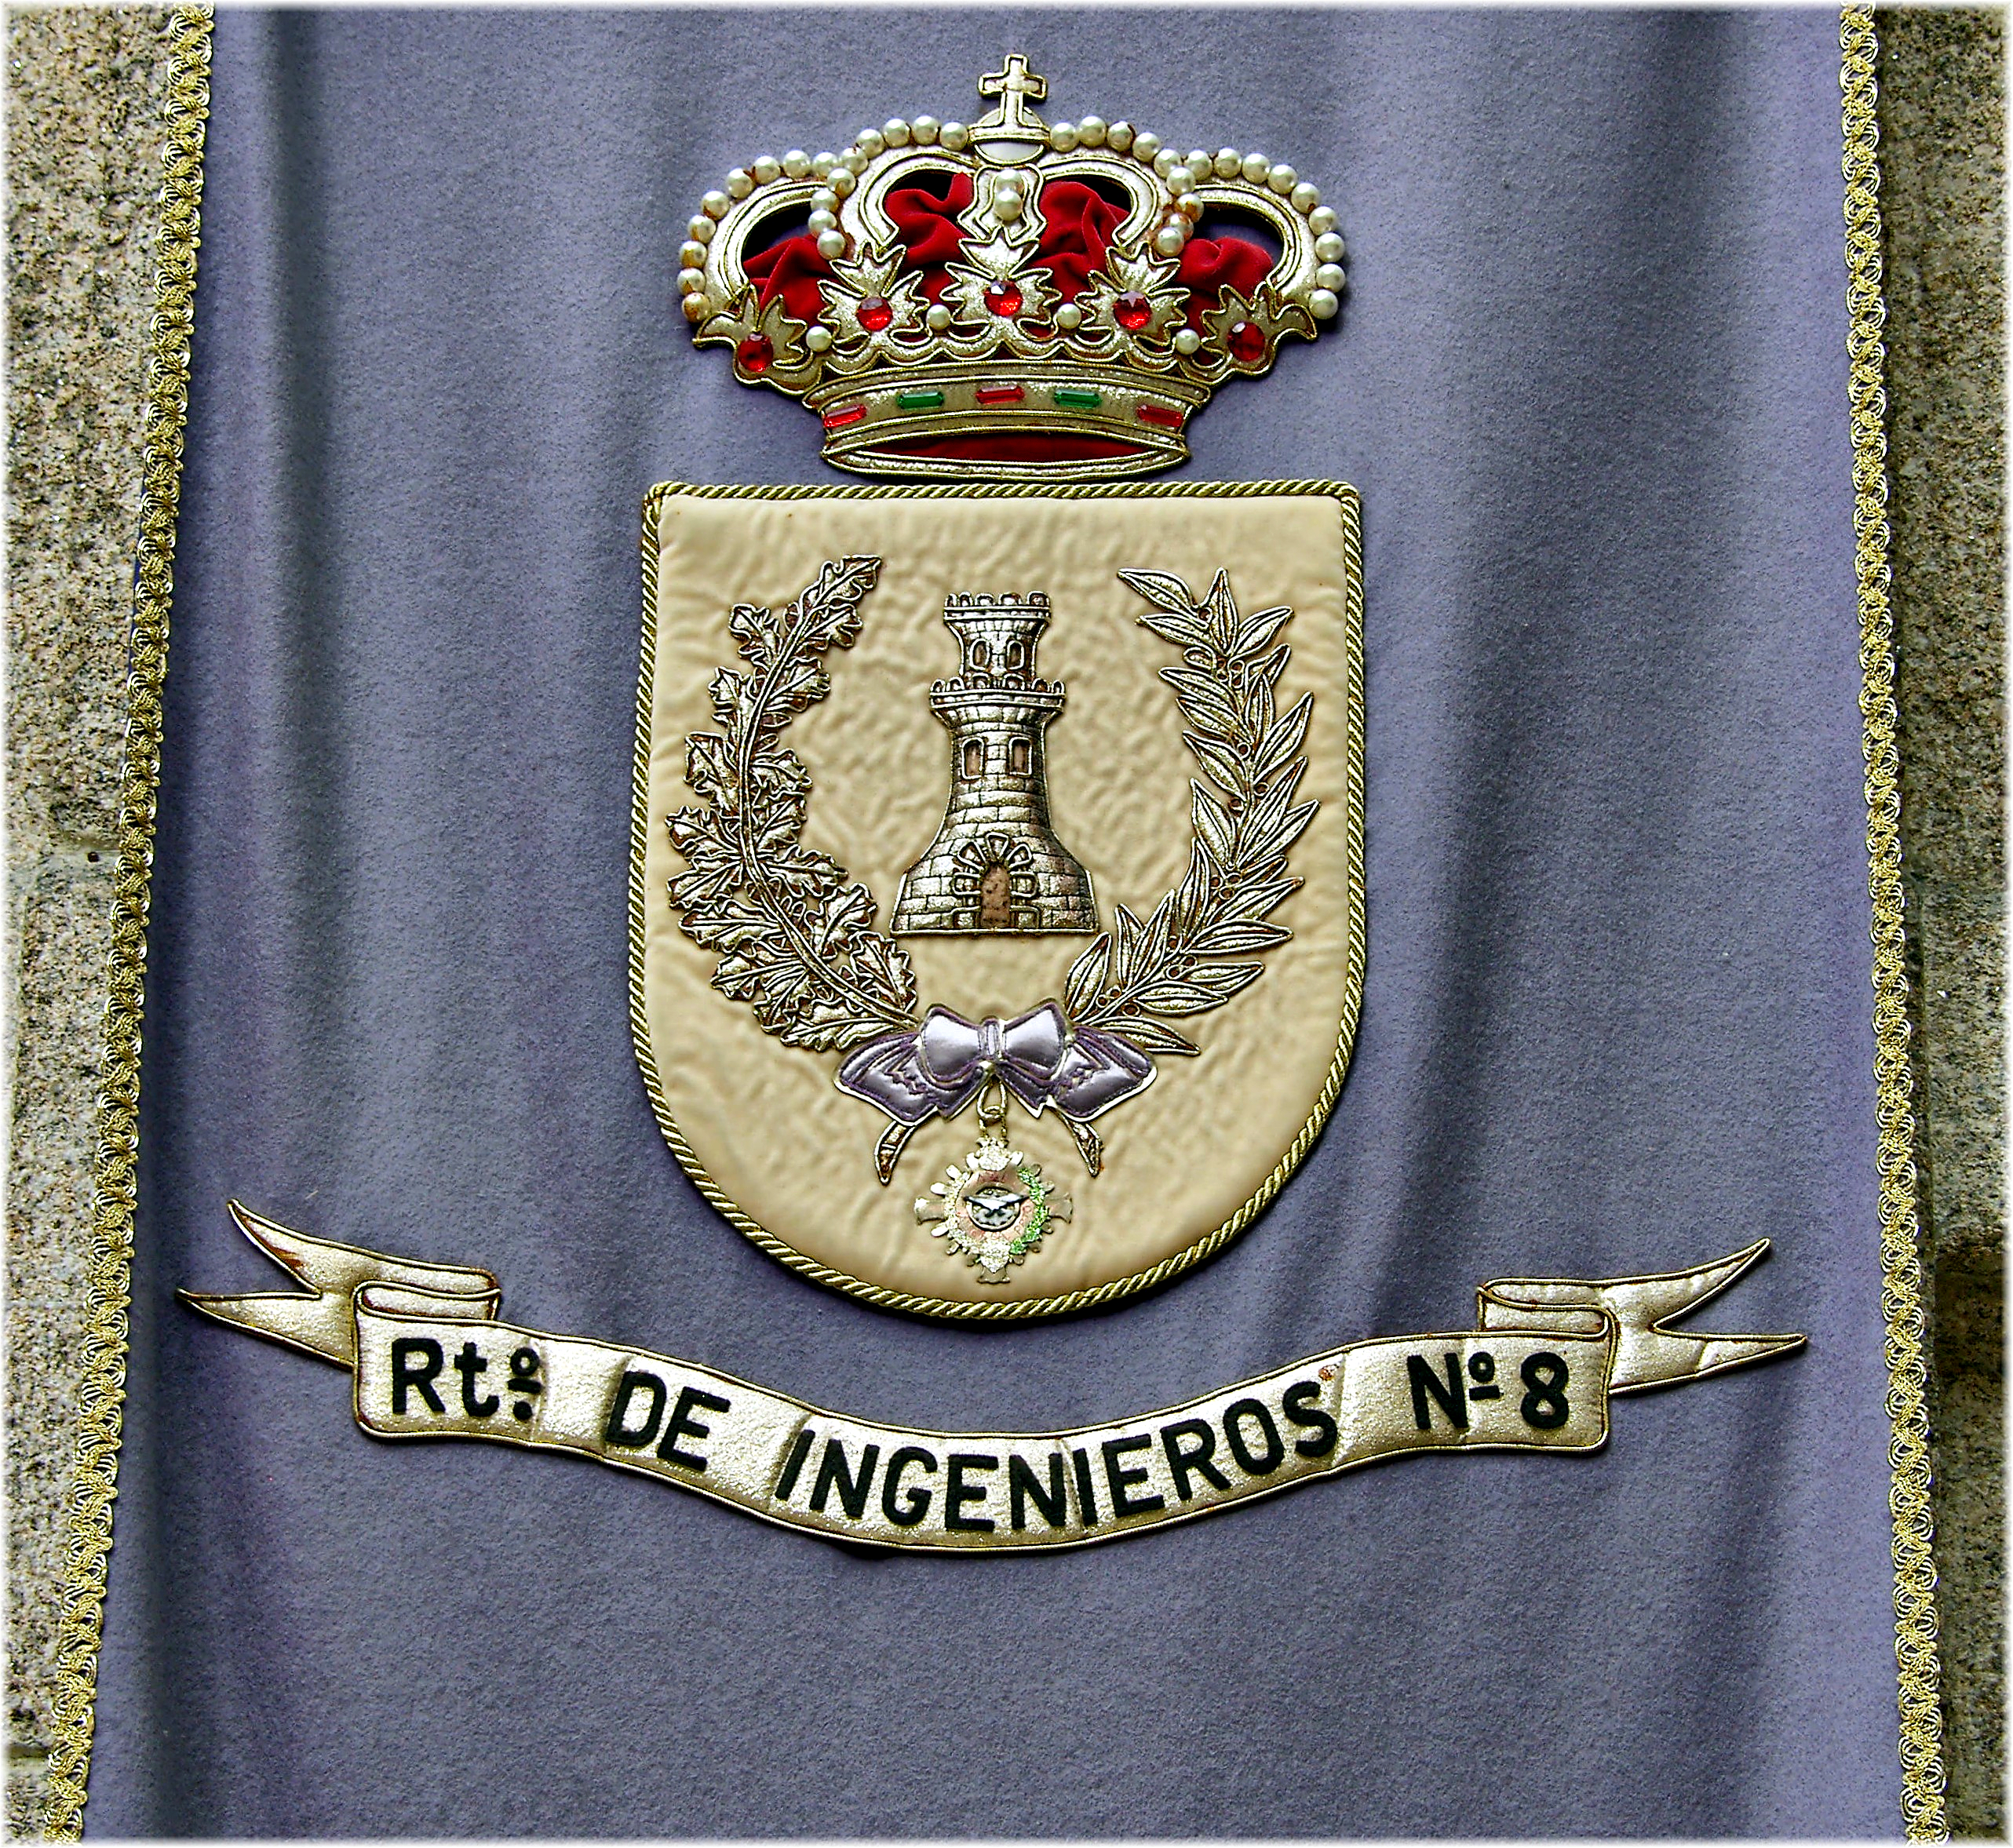
flag, badge